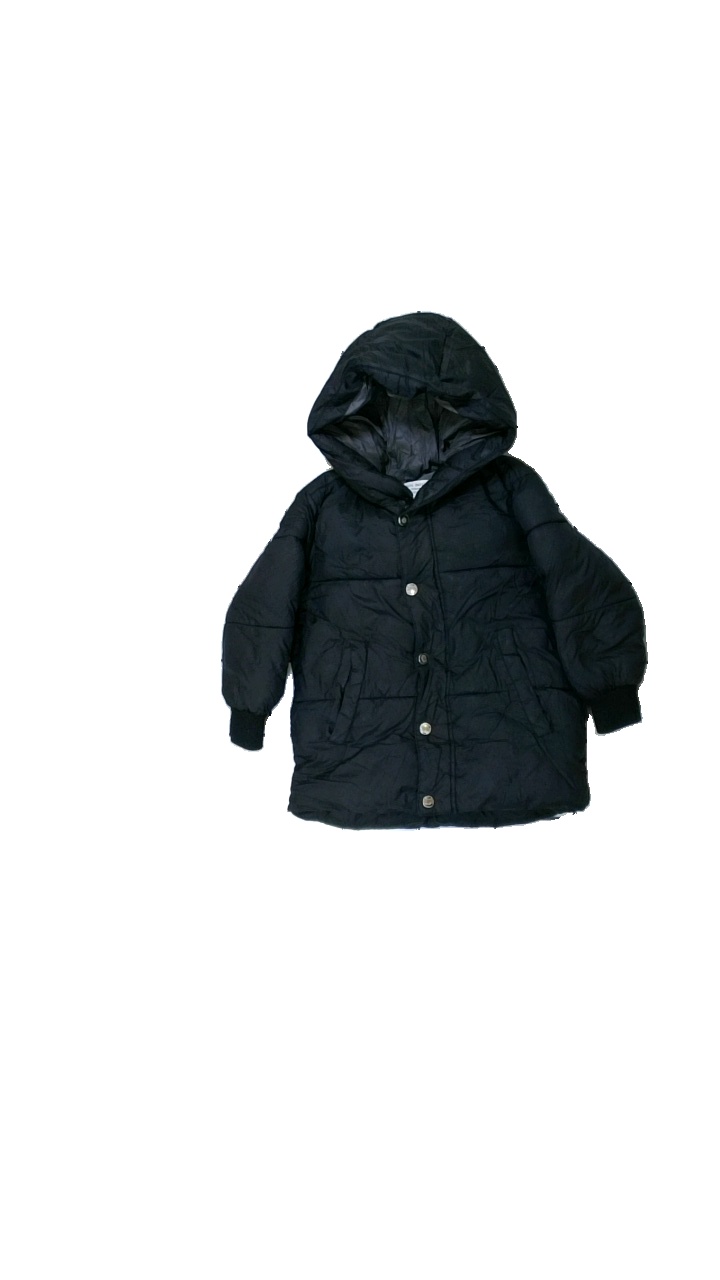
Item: Winter Jacket (Children)
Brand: Zara
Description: Black winter jacket for kids from Zara, size 104. Poor condition.
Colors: Black
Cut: Regular
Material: Unknown, no match
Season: Winter
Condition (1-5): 2
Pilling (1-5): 5
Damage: stains
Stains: Major
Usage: Export
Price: <50